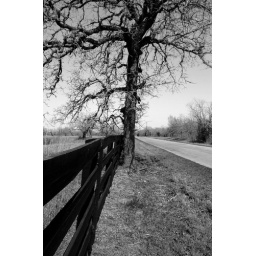
tree by the road